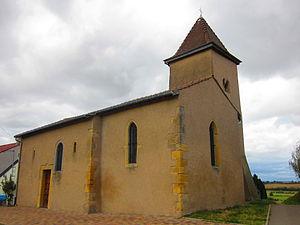
Chapelle Domangeville
Domangeville est une ancienne commune française du département de la Moselle en région Grand Est. Elle est rattachée à celle de Sanry-sur-Nied en 1812 puis à celle de Pange en 1936.
Pange est une commune française située dans le département de la Moselle, en région Grand Est. Elle comprend Domangeville et Mont.